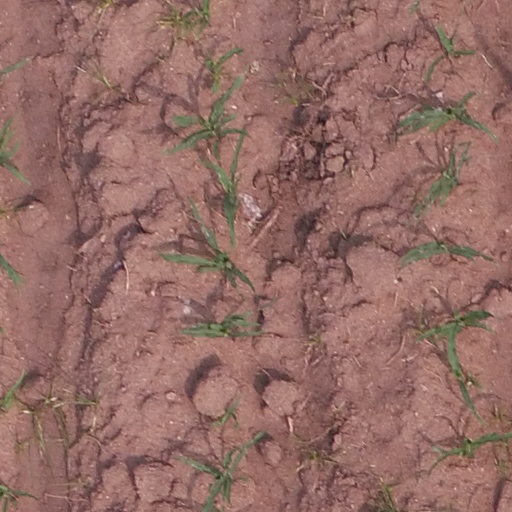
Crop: maize; corn